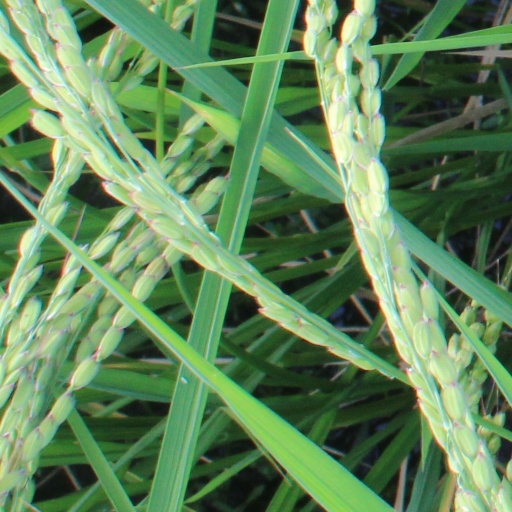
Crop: rice